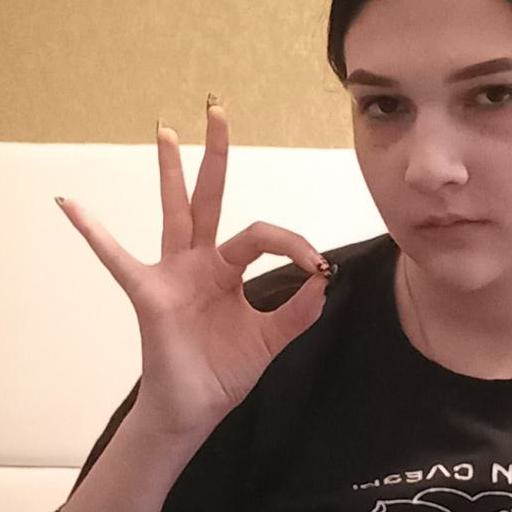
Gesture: ok